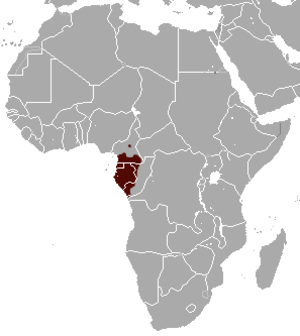
Le Talapoin du Nord ou Miopithèque de l'Ogooué est un primate de la famille des cercopithécidés. C'est une des deux espèces du genre Miopithecus qui regroupe les talapoins.
Le Talapoin du Nord ou Miopithèque de l'Ogooué est un primate de la famille des cercopithécidés. C'est une des deux espèces du genre Miopithecus qui regroupe les talapoins.